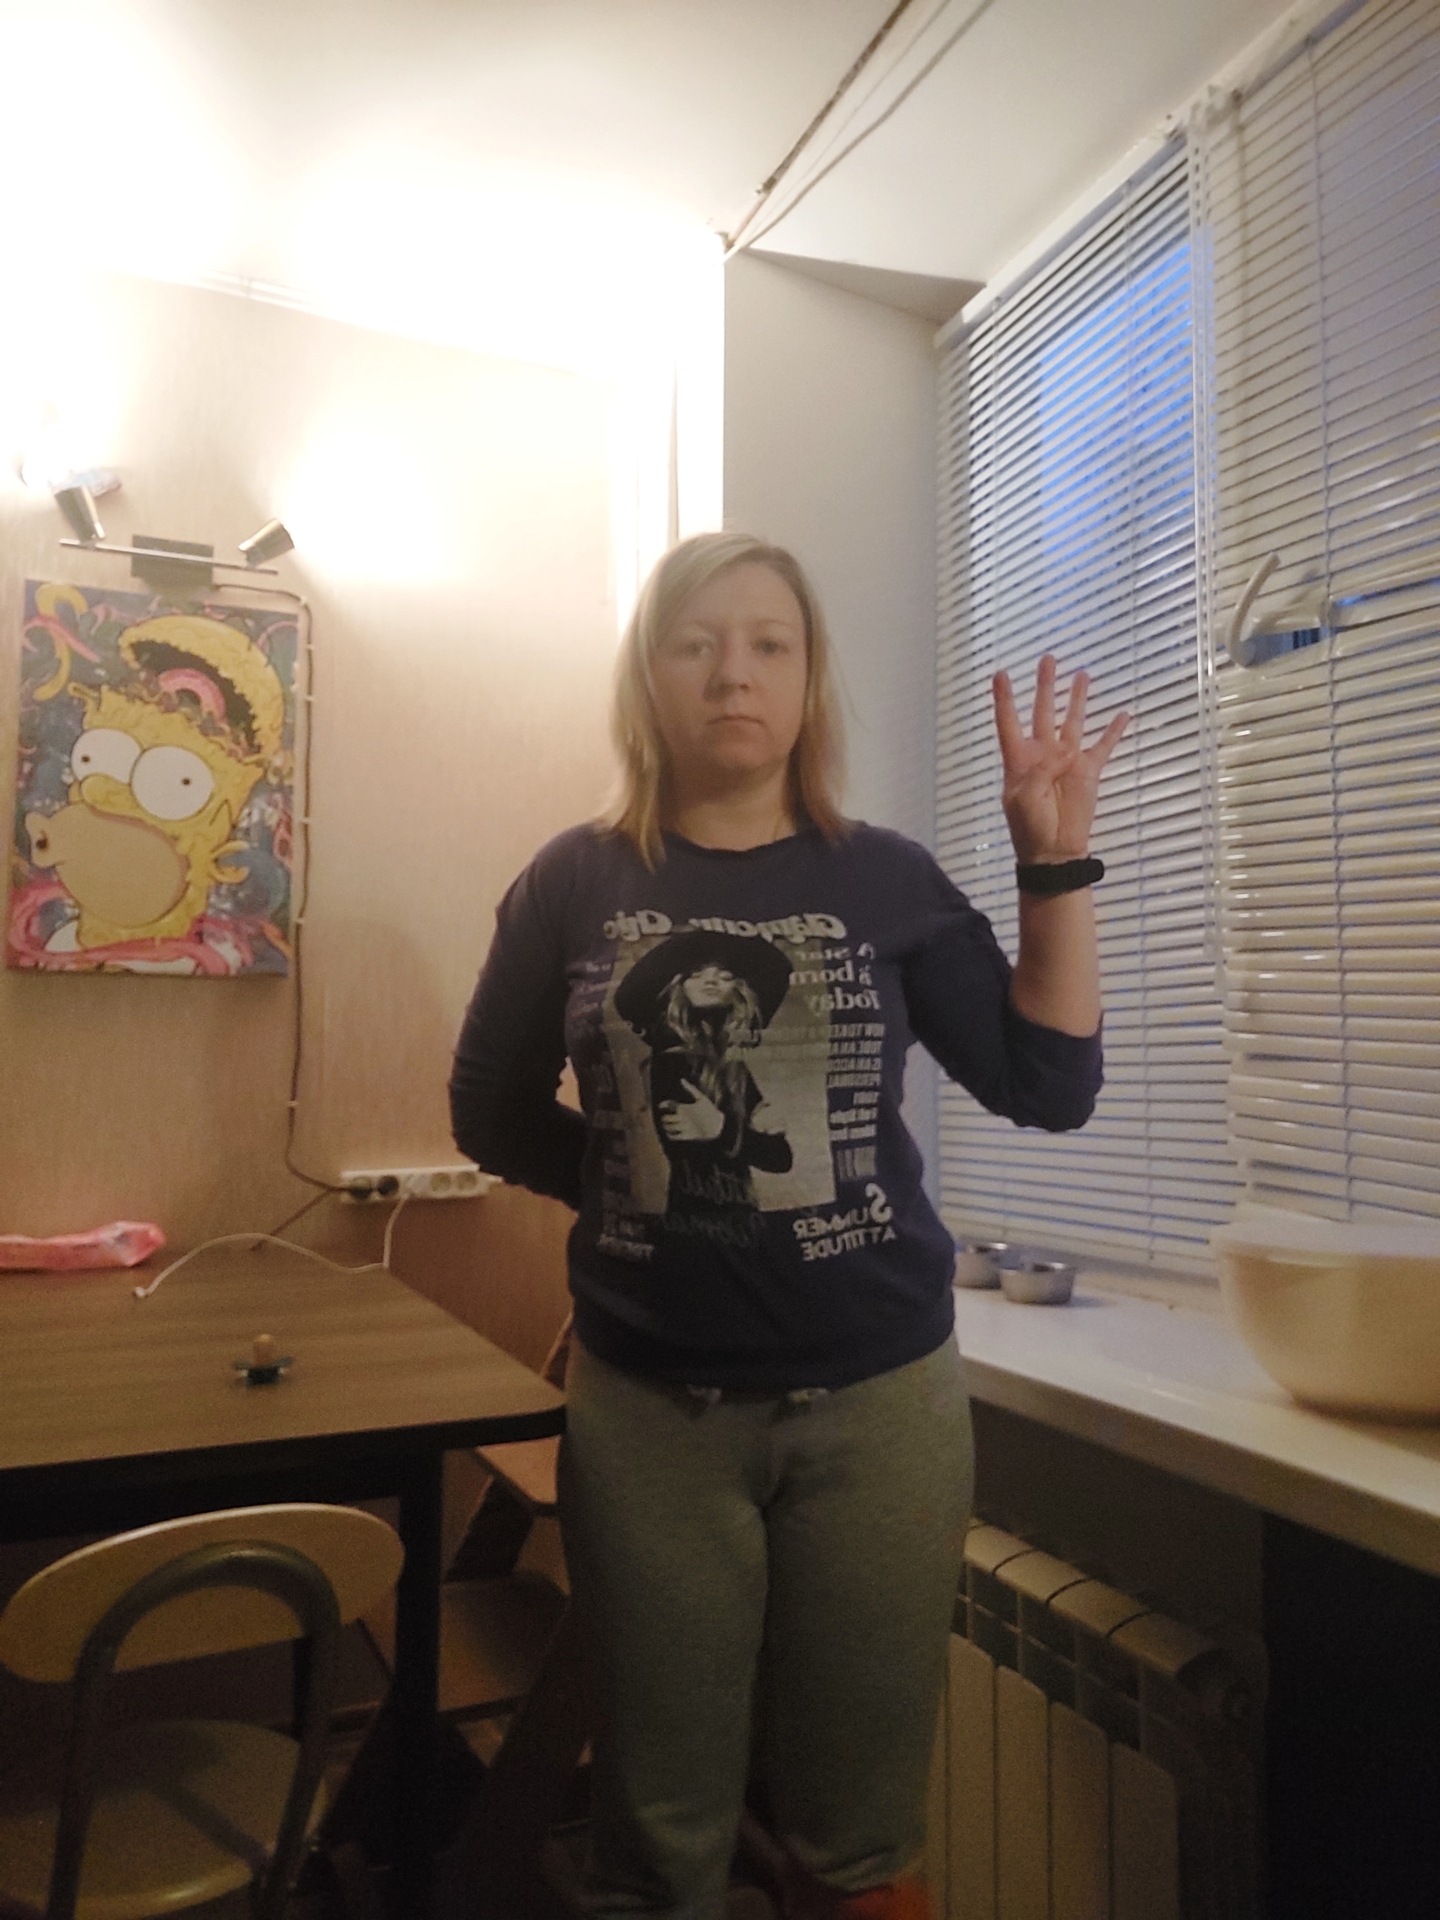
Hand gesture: four